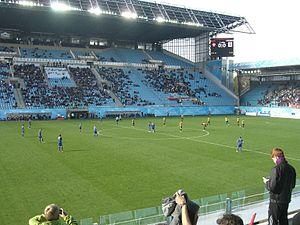
Arena Khimki est un stade de football situé dans la ville de Khimki, dans la région de Moscou, en Russie. Les clubs jouant sur ce stade sont le Dynamo Moscou et le CSKA Moscou.